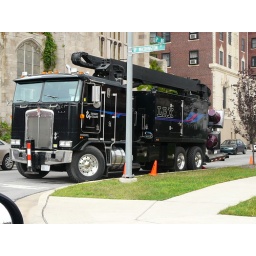
lighting truck for nightmare elm street remake parked in front of city methodist church